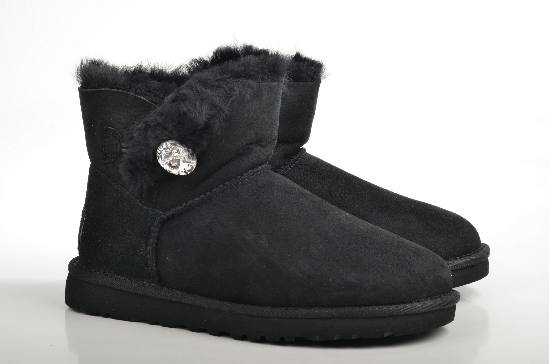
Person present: No